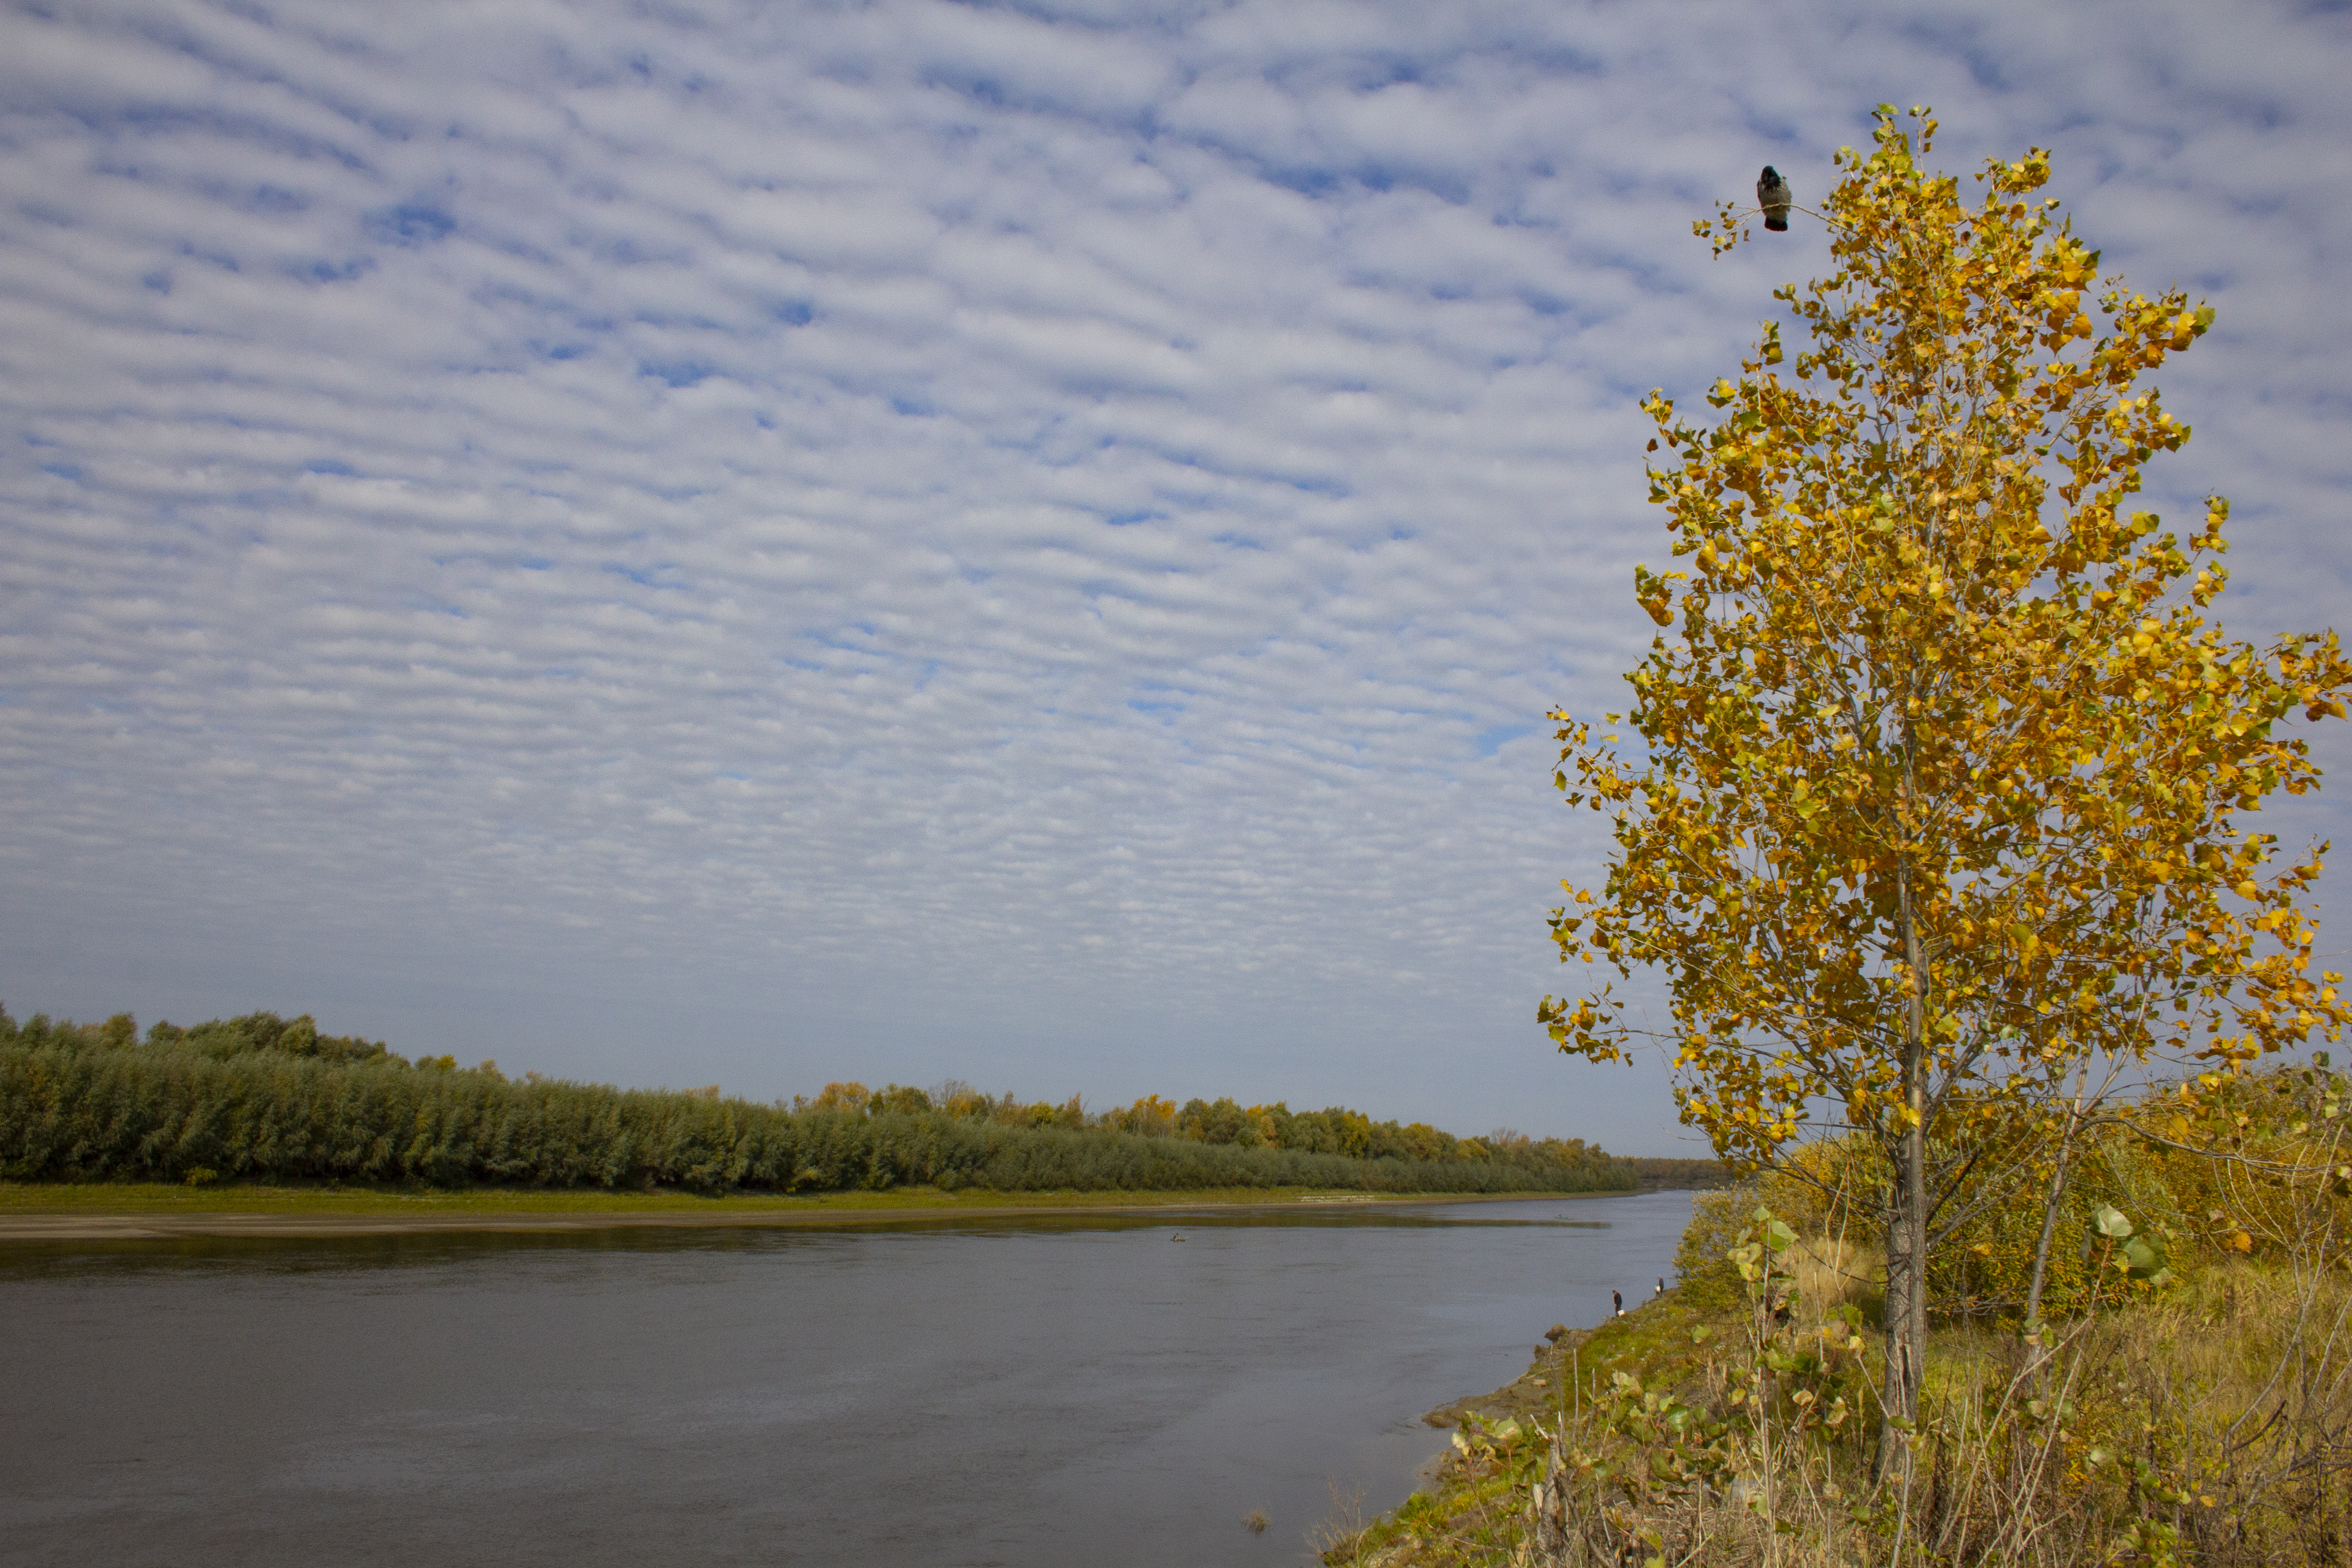
autumn, landscape, nature, bird, river, birch, magpie, foliage, natural landscape, tree, sky, yellow, natural environment, bank, woody plant, reflection, cloud, plant, waterway, spring, leaf, road, field, lake, rural area, floodplain, branch, marsh, plain, horizon, wetland, bayou